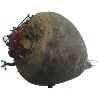
Label: Beetroot 1